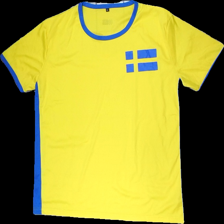
View: front
Type: T-shirt
Category: Men
Brand: Not in the list
Brand text on label: Biltema
Colors: Blue, Yellow
Material: 100% polyester
Pattern: Other
Cut: Regular, C-collar
Size: XL
Trend: Sports
Price range: 50-100
Recommended usage: Reuse